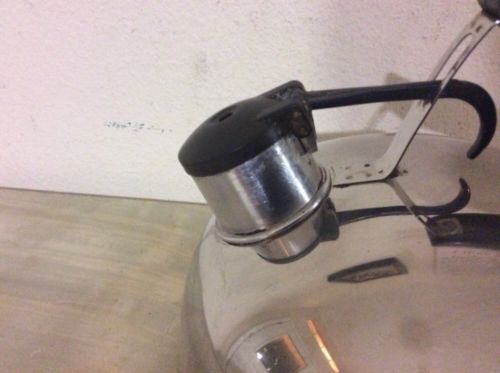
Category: kettle